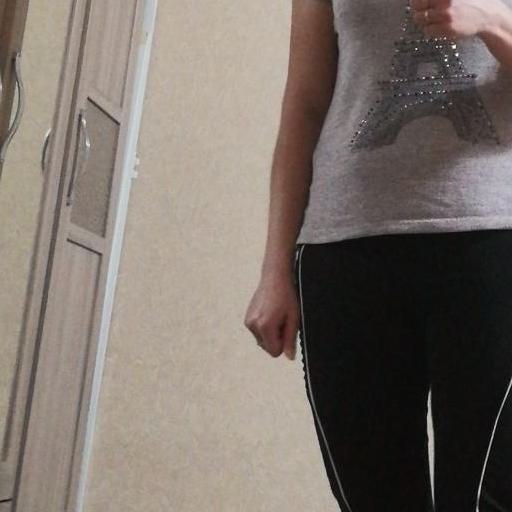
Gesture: no_gesture